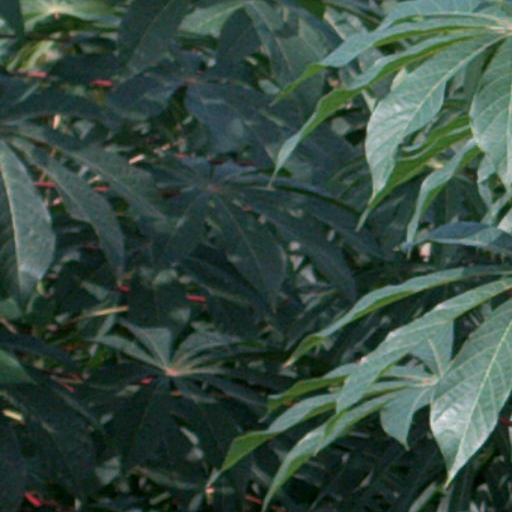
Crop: cassava